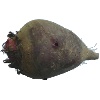
Label: Beetroot 1